Cnut of Northumbria

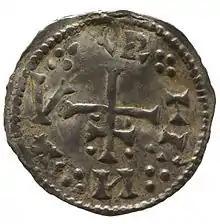
Silver penny of Cnut of Northumbria

In 1840 a hoard of over 8,000 items (known as the Cuerdale Hoard) was found in Cuerdale, Lancashire, England. Around 3,000 Northumbrian silver coins bearing the inscription (King Cnut) were found as part of this hoard, indicating the existence of a previously unknown Viking King of Northumbria. A number of different inscriptions appeared on the reverses of these coins, including the inscription (King Alfred), indicating Cnut must have been contemporary with Alfred the Great. The name of another previously-unknown king, Siefredus, also appears on coins found in the Cuerdale Hoard. The sequence of coin issues indicates that Cnut ruled after Siefredus, from around 900 until 905. It also suggests Siefredus succeeded Guthfrith and ruled from about 895 until 900. The names of both Cnut and Siefredus appear on some coins, perhaps indicating they were co-rulers for a period of time.